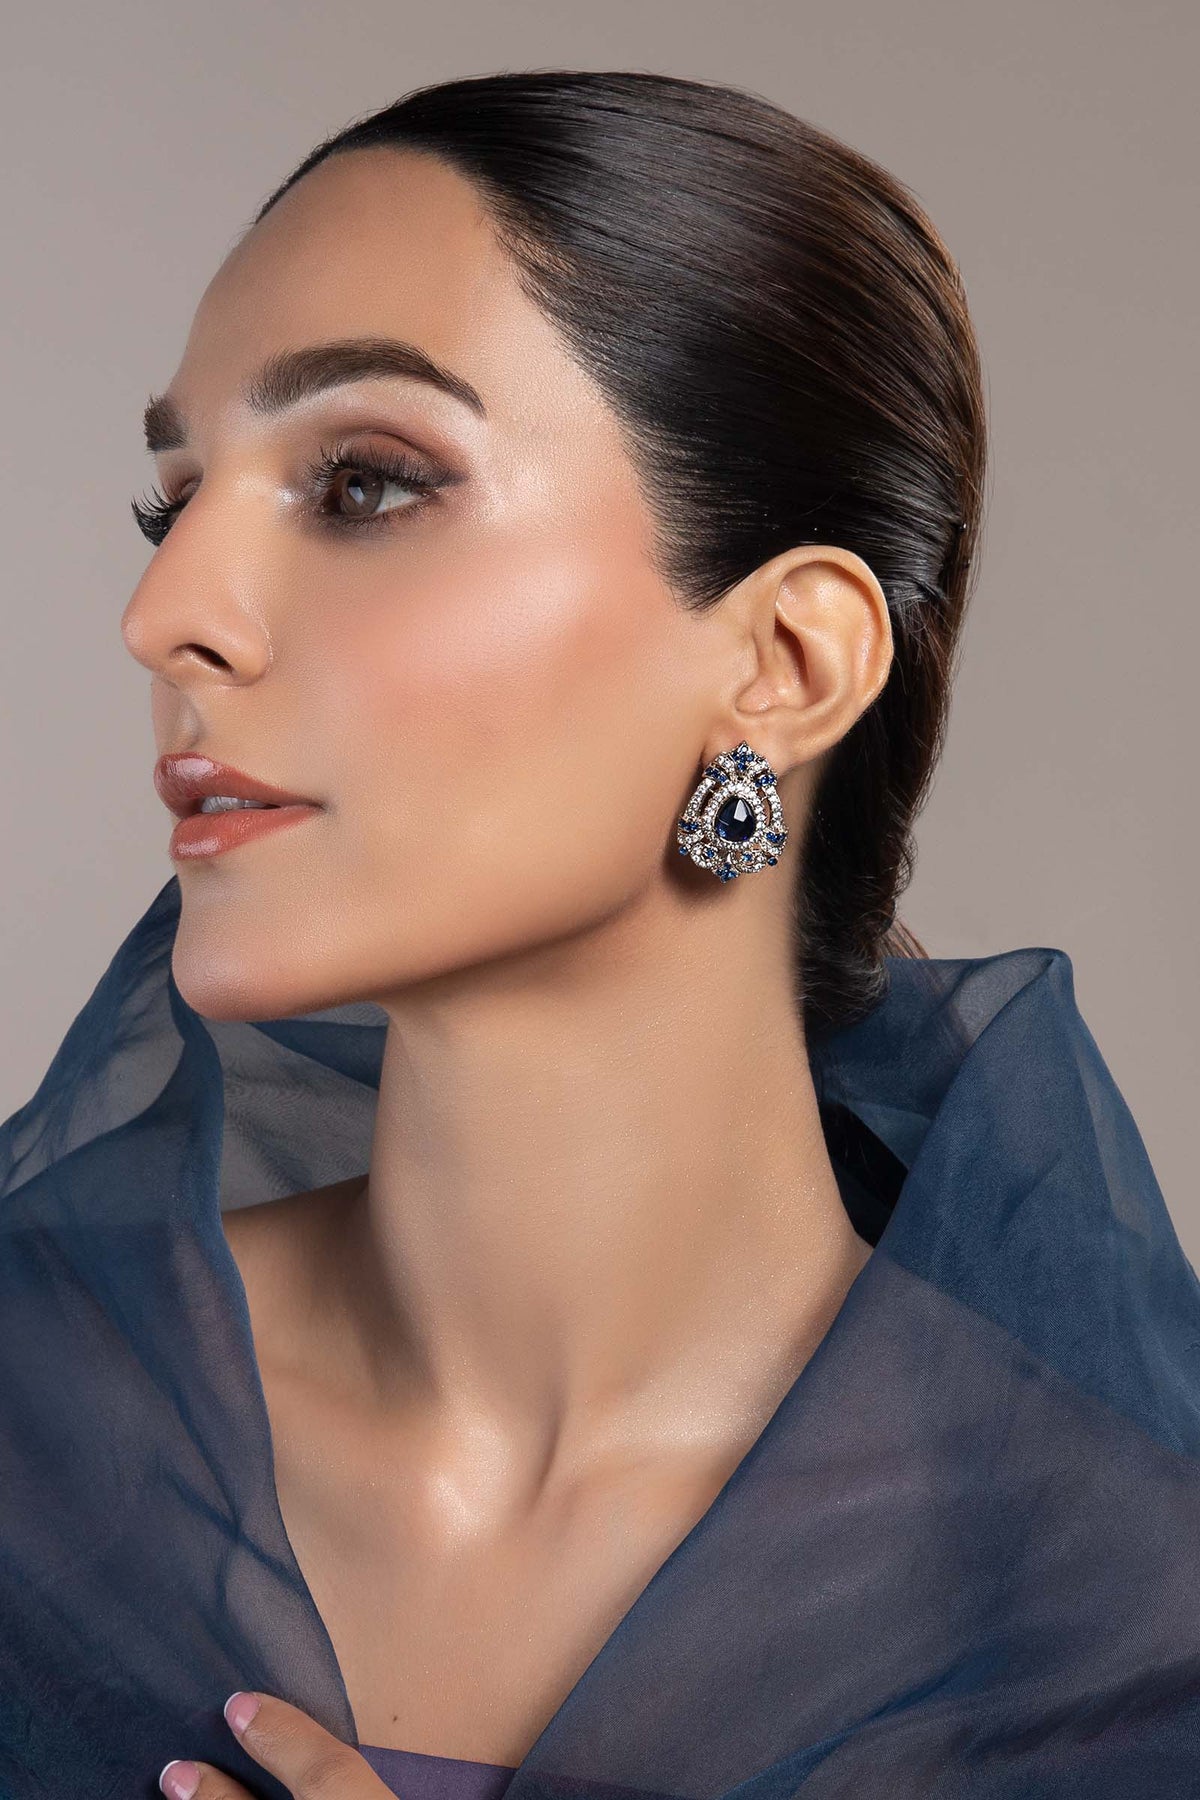
blue kashmiri crystal earring